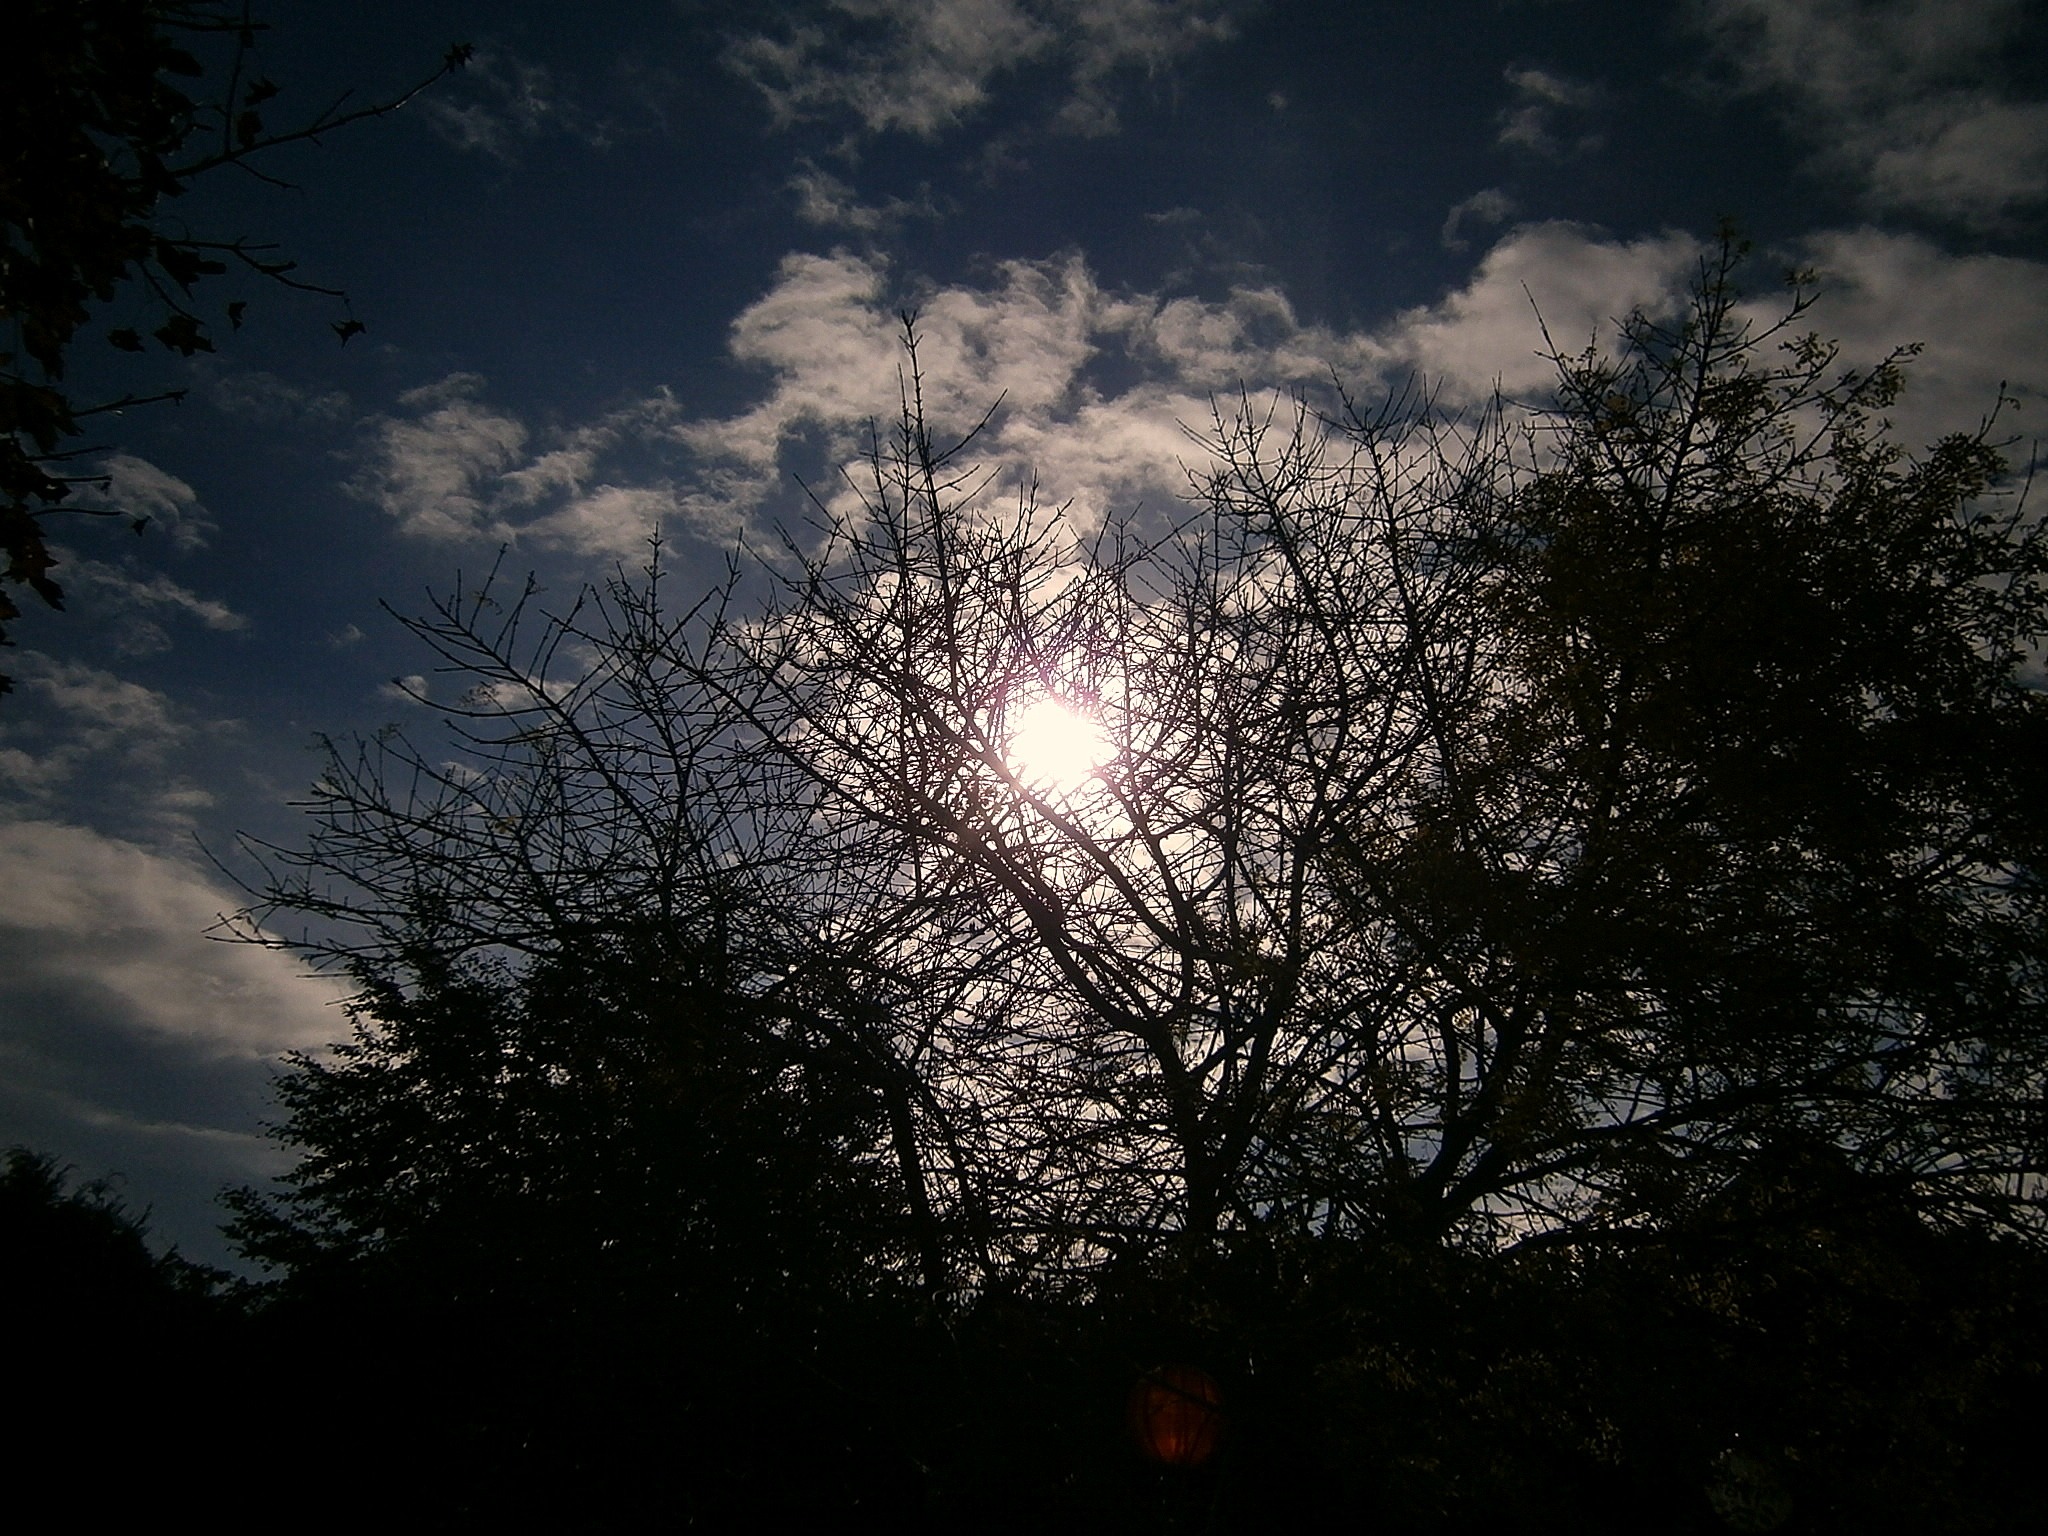
tree, nature, branch, silhouette, light, cloud, plant, sky, sun, sunrise, sunset, night, sunlight, morning, dawn, atmosphere, dusk, evening, reflection, autumn, darkness, moonlight, trees, clouds, shrubs, mood, sunbeam, back light, astronomical object, atmospheric phenomenon, woody plant, in the lens